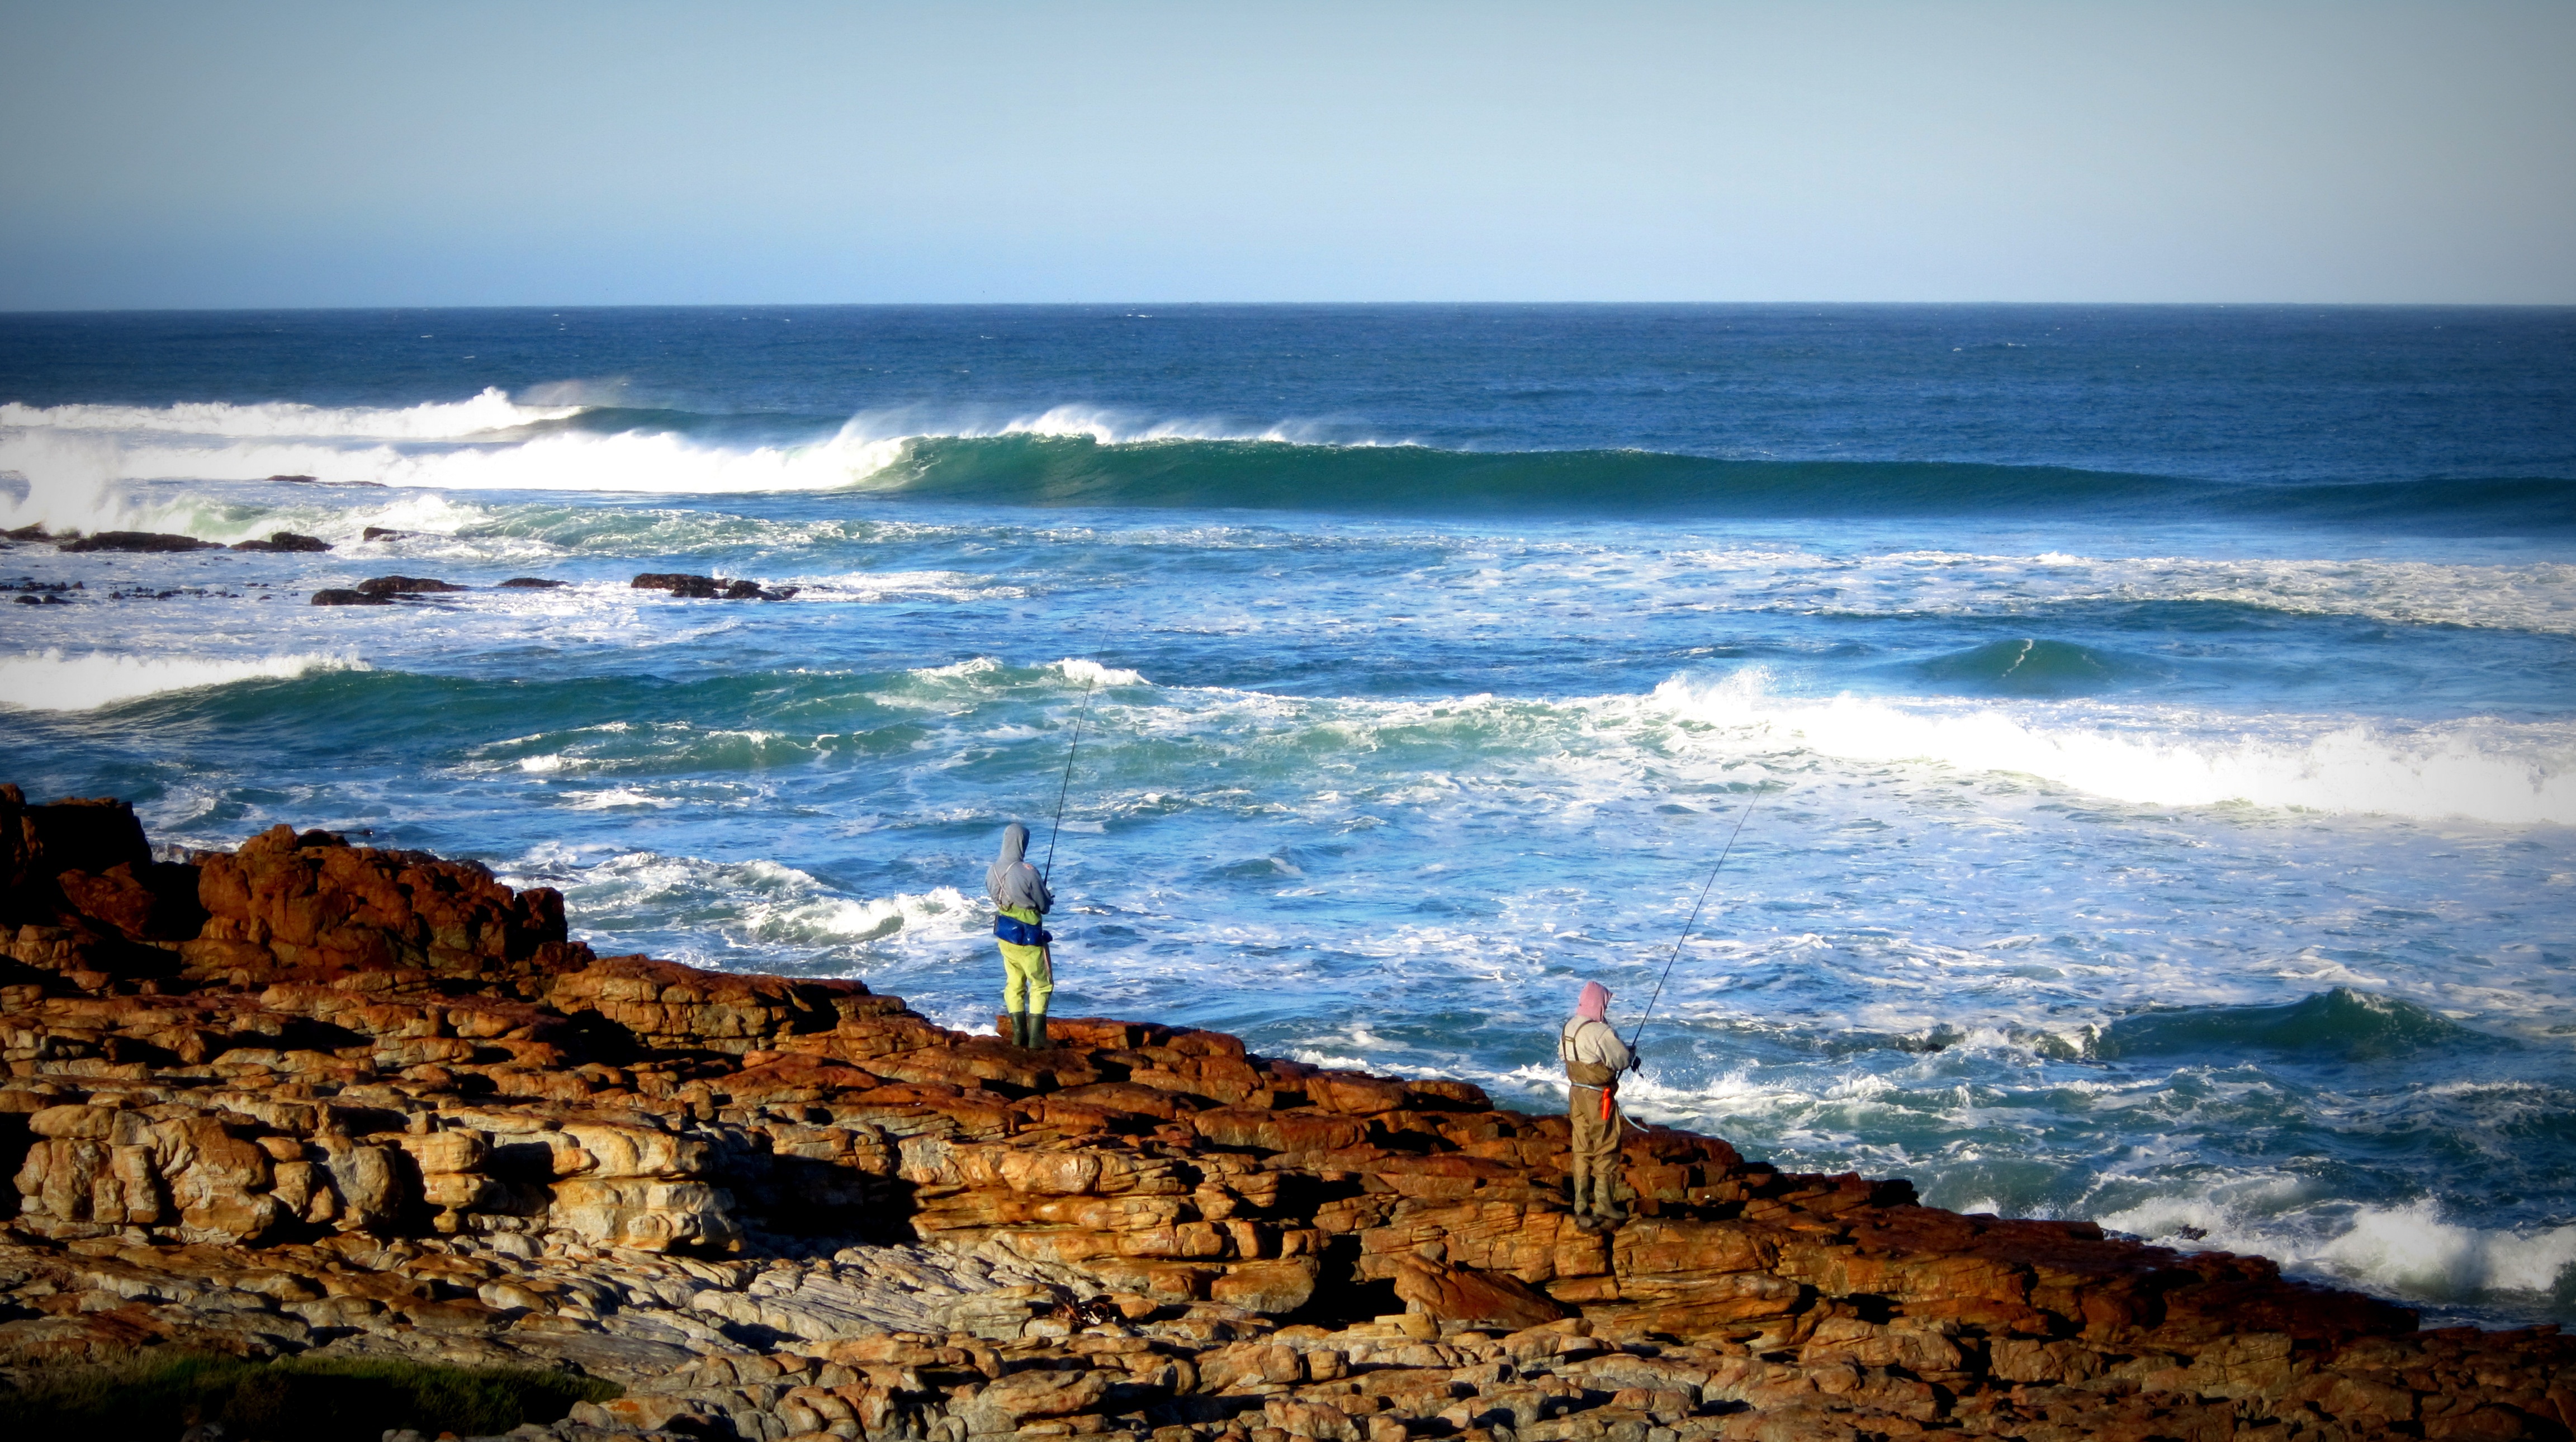
beach, sea, coast, rock, ocean, horizon, sunrise, shore, wave, cliff, cove, tower, bay, terrain, material, body of water, cape, wind wave